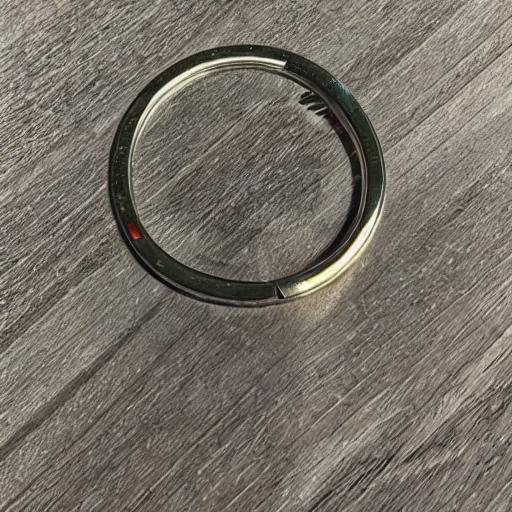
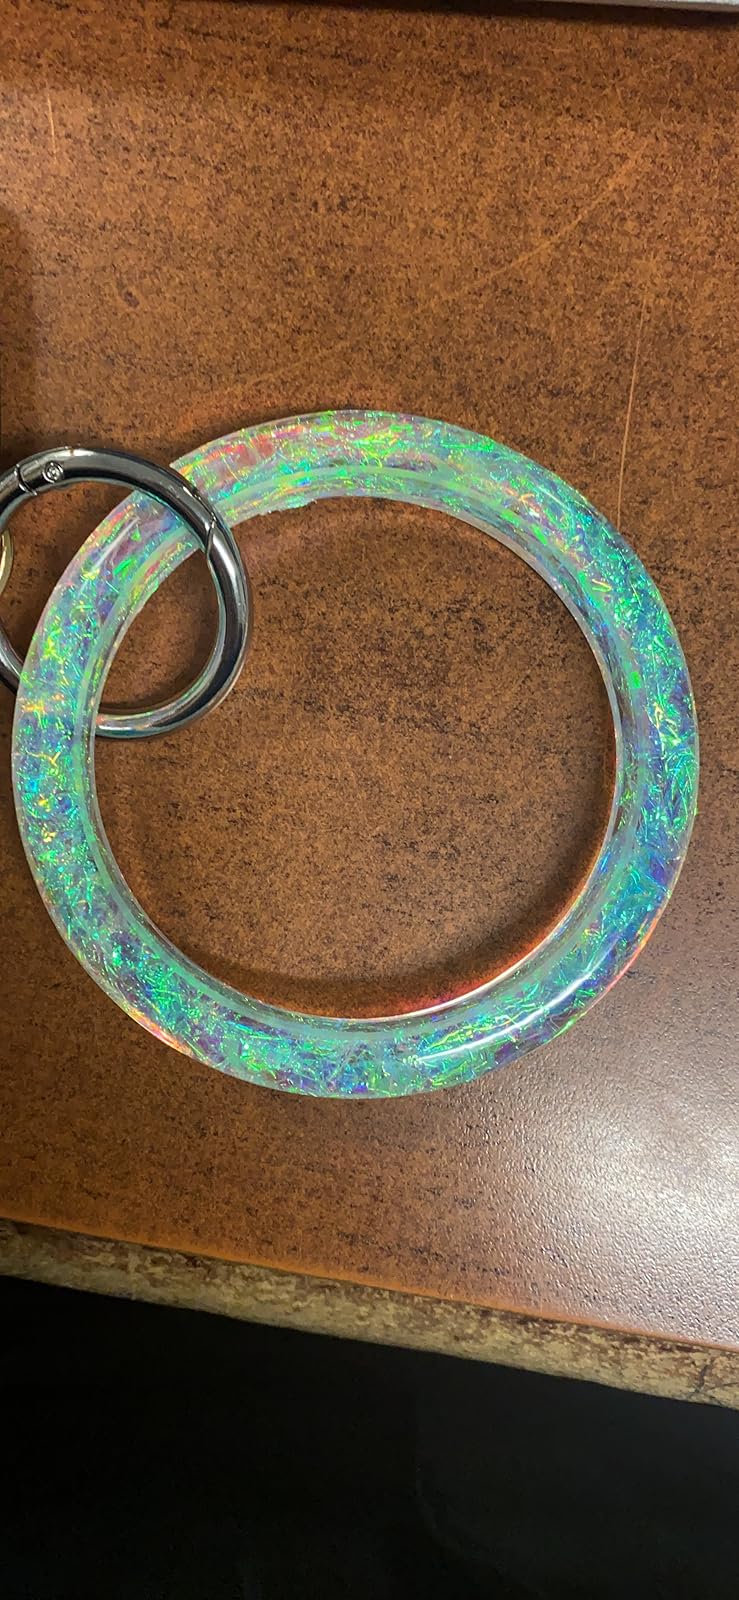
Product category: accessories_keychain
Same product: no